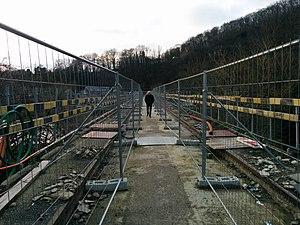
Piéton traversant le pont de Godinne, fermé à la circulation. This photo of immovable heritage has been taken in the Walloon Region
Le pont de Rouillon, ou pont de Godinne, est un pont routier enjambant la Meuse reliant Annevoie-Rouillon à Godinne. Il y a eu 4 ponts à cet emplacement depuis 1907.